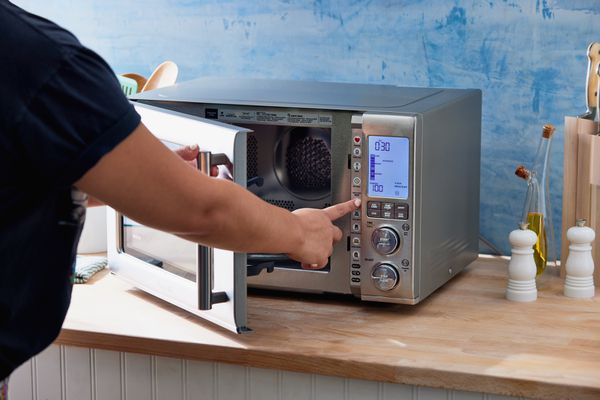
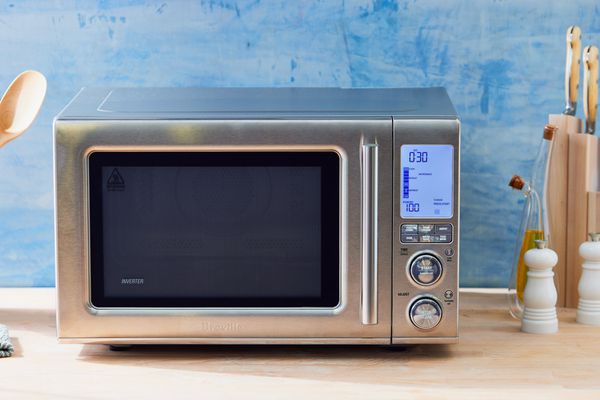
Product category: misc
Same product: yes